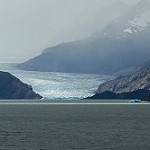
Label: glacier